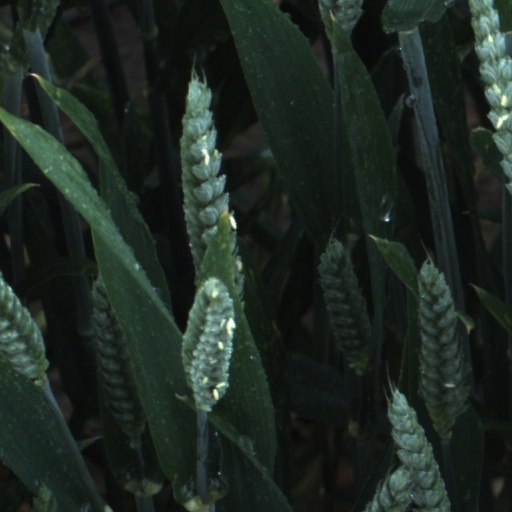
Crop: wheat